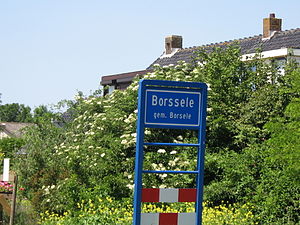
Borsele
Landsbyen Borssele (skrevet med 2 s'er) i Borsele kommune (skrevet med kun én s).
Borsele er en kommune og en by, beliggende på Zuid-Beveland i den sydlige provins Zeeland i Nederlandene.